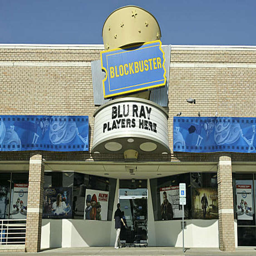
an employee walks into a store